John Michael Rysbrack

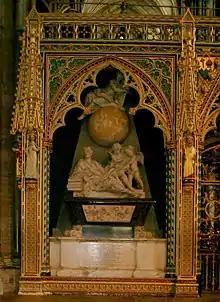
Newton's tomb monument in Westminster Abbey by Rysbrack

In London, Rysbrack quickly established himself as the leading sculptor, a position he was to retain until the mid-1740s, remaining one of the top three sculptors in Britain until shortly before his death. He operated an important workshop with many assistants, including other Flemish sculptors such as Gaspar van der Hagen and James Francis Verskovis.